Question: Please indicate a possible affordance area of the throw_discus that can be used for throwing
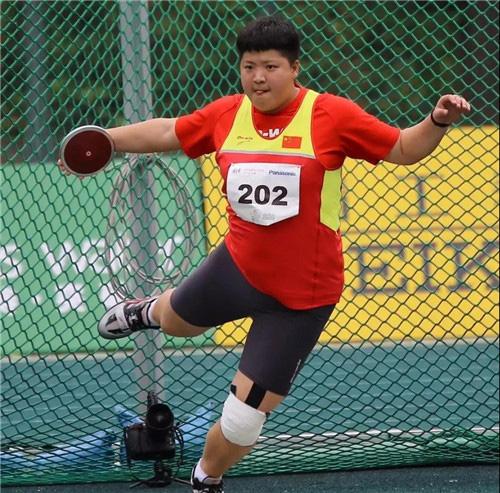
Answer: [49.5, 116, 121.5, 188]